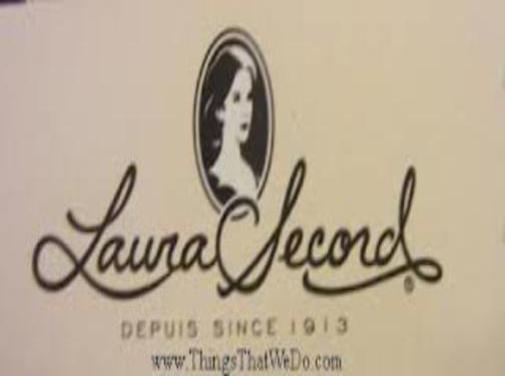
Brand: laura secord chocolates
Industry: Food